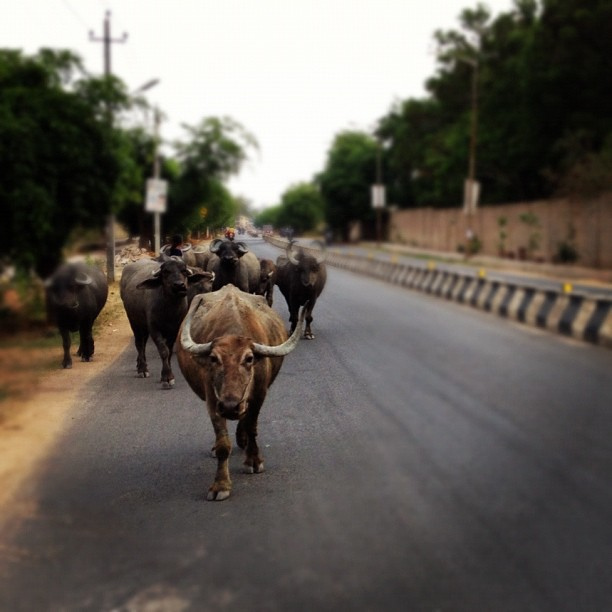
user: Given an image and a question. Answer the question in a short answer. Question: Horns grow on what gender of cow bull? Short Answer:
assistant: male